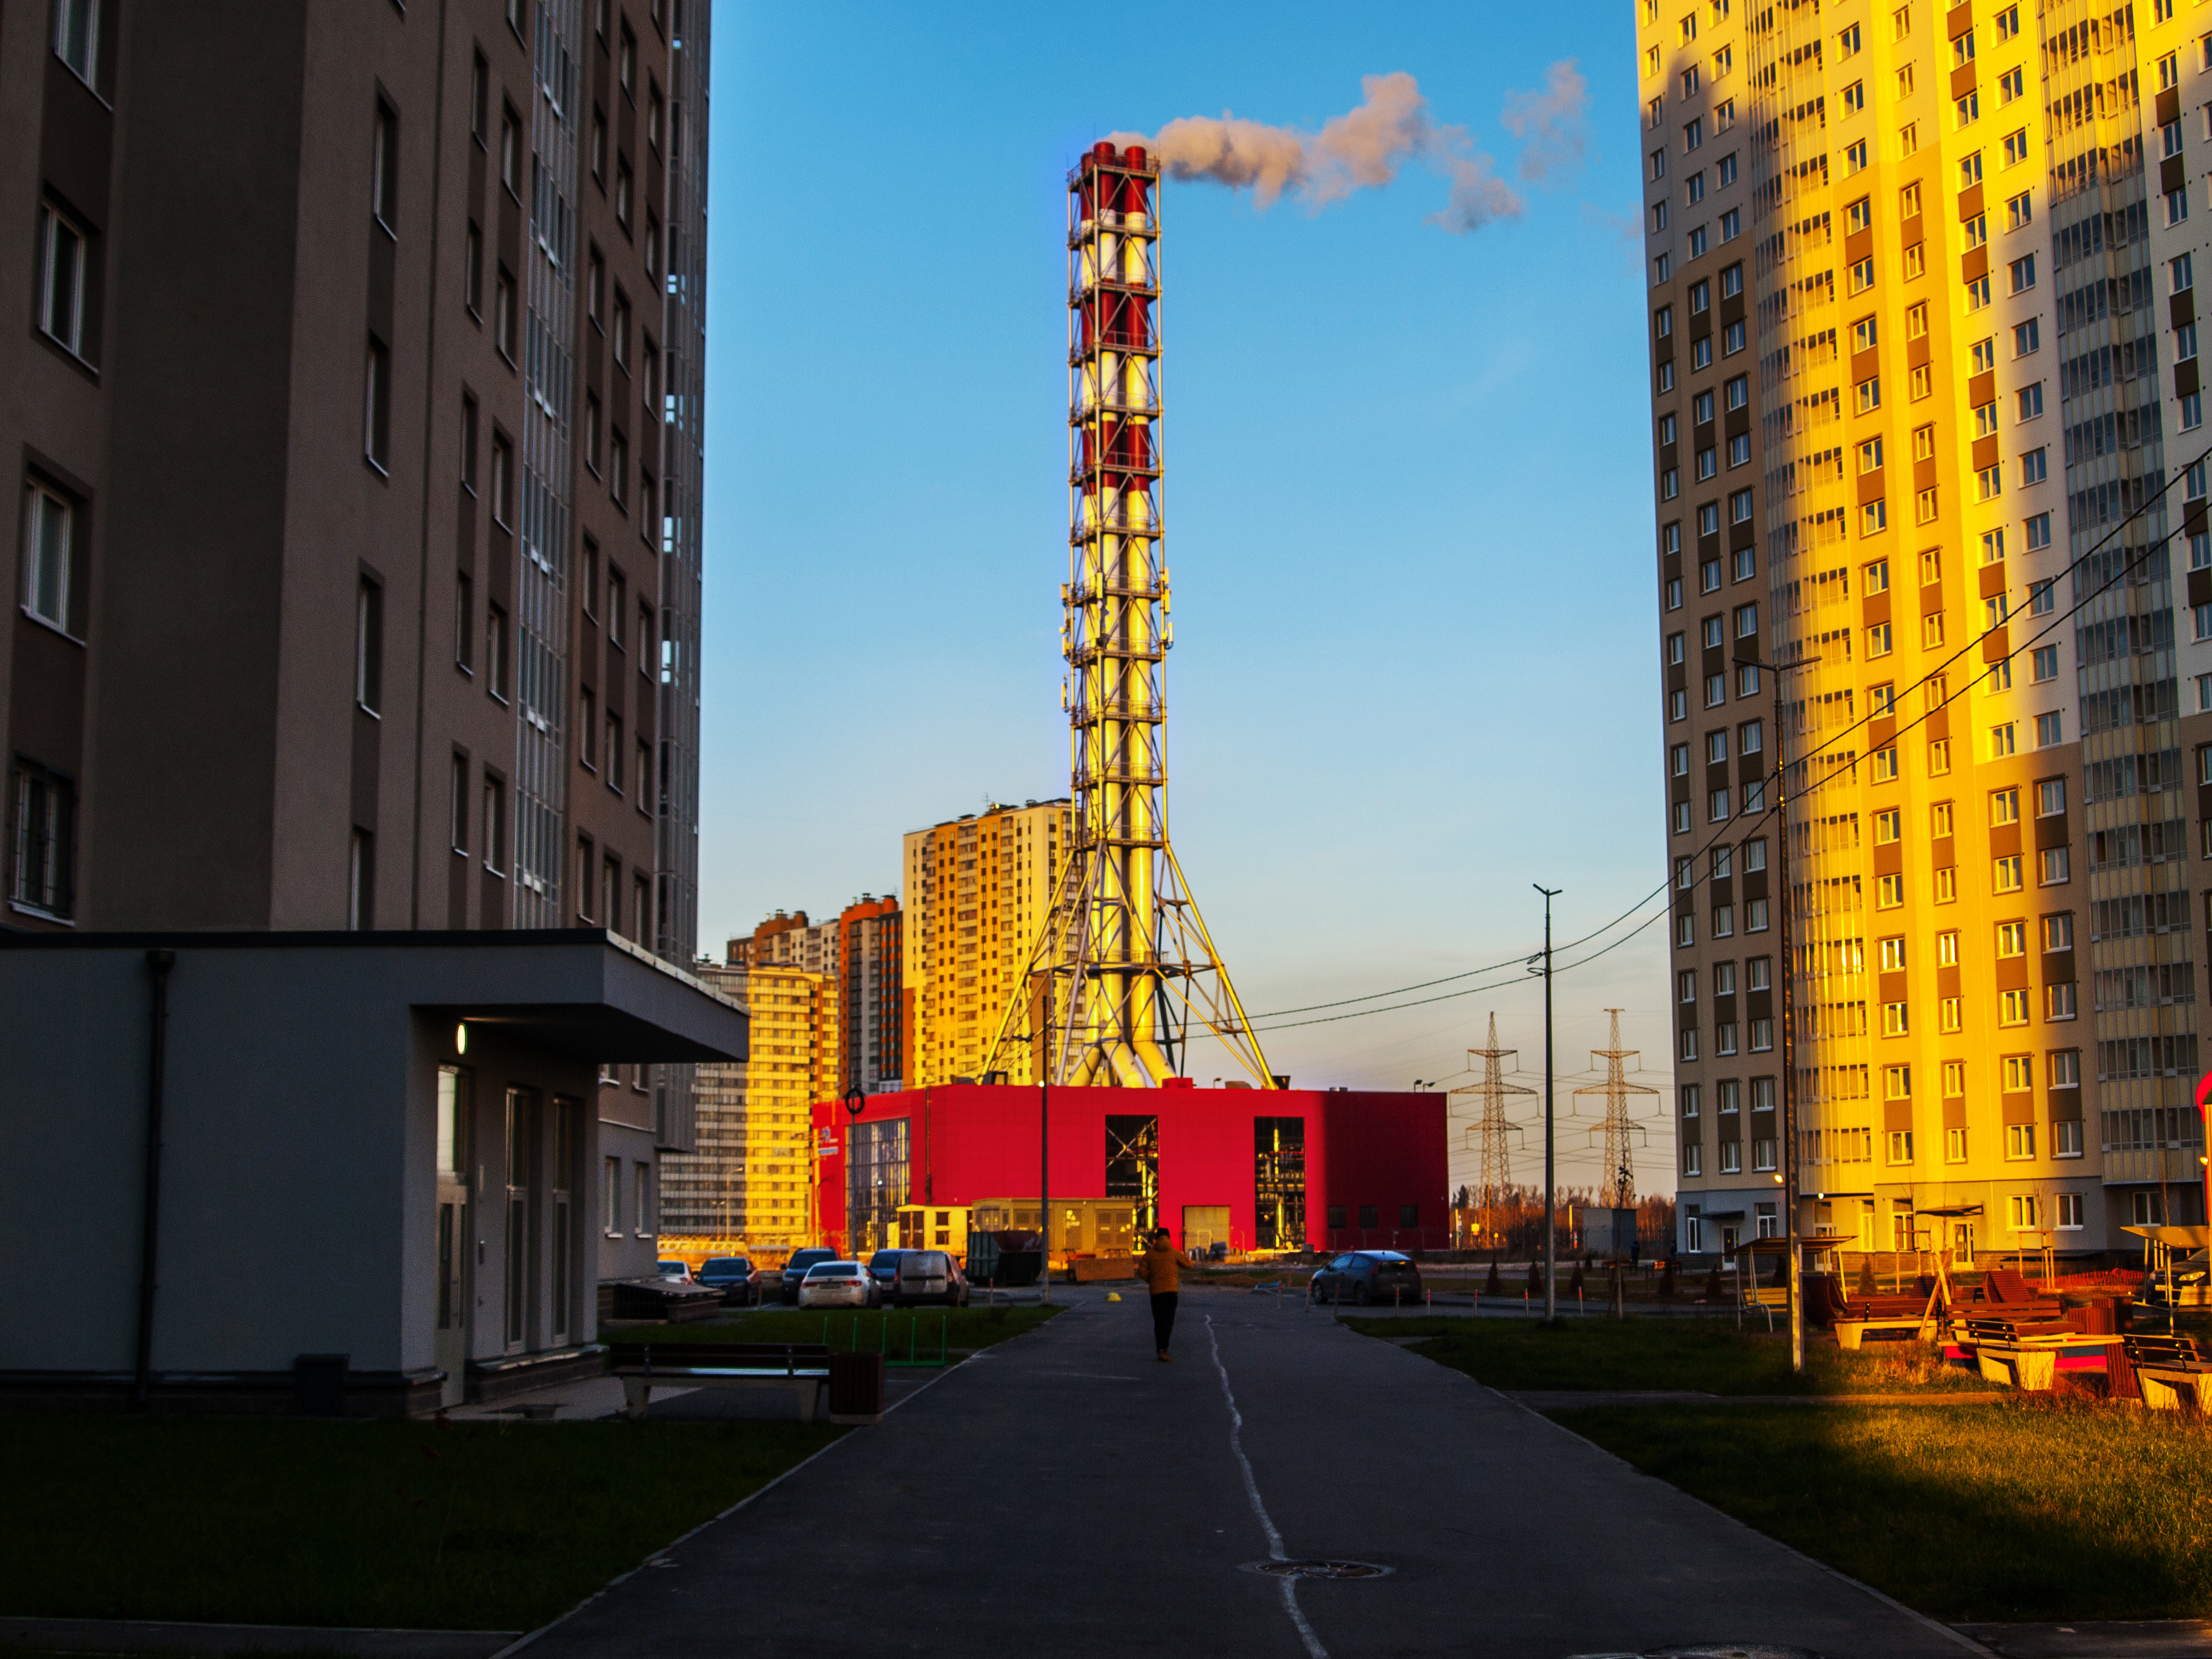
images, sky, building, plant, daytime, skyscraper, window, tower block, architecture, tower, urban design, road surface, residential area, neighbourhood, condominium, asphalt, city, landmark, metropolitan area, road, facade, commercial building, cityscape, grass, mixed use, apartment, street, crane, headquarters, symmetry, cloud, electricity, evening, downtown, public utility, construction, art, corporate headquarters, landscape, night, reflection, suburb, dusk, skyline, project, lane, transport